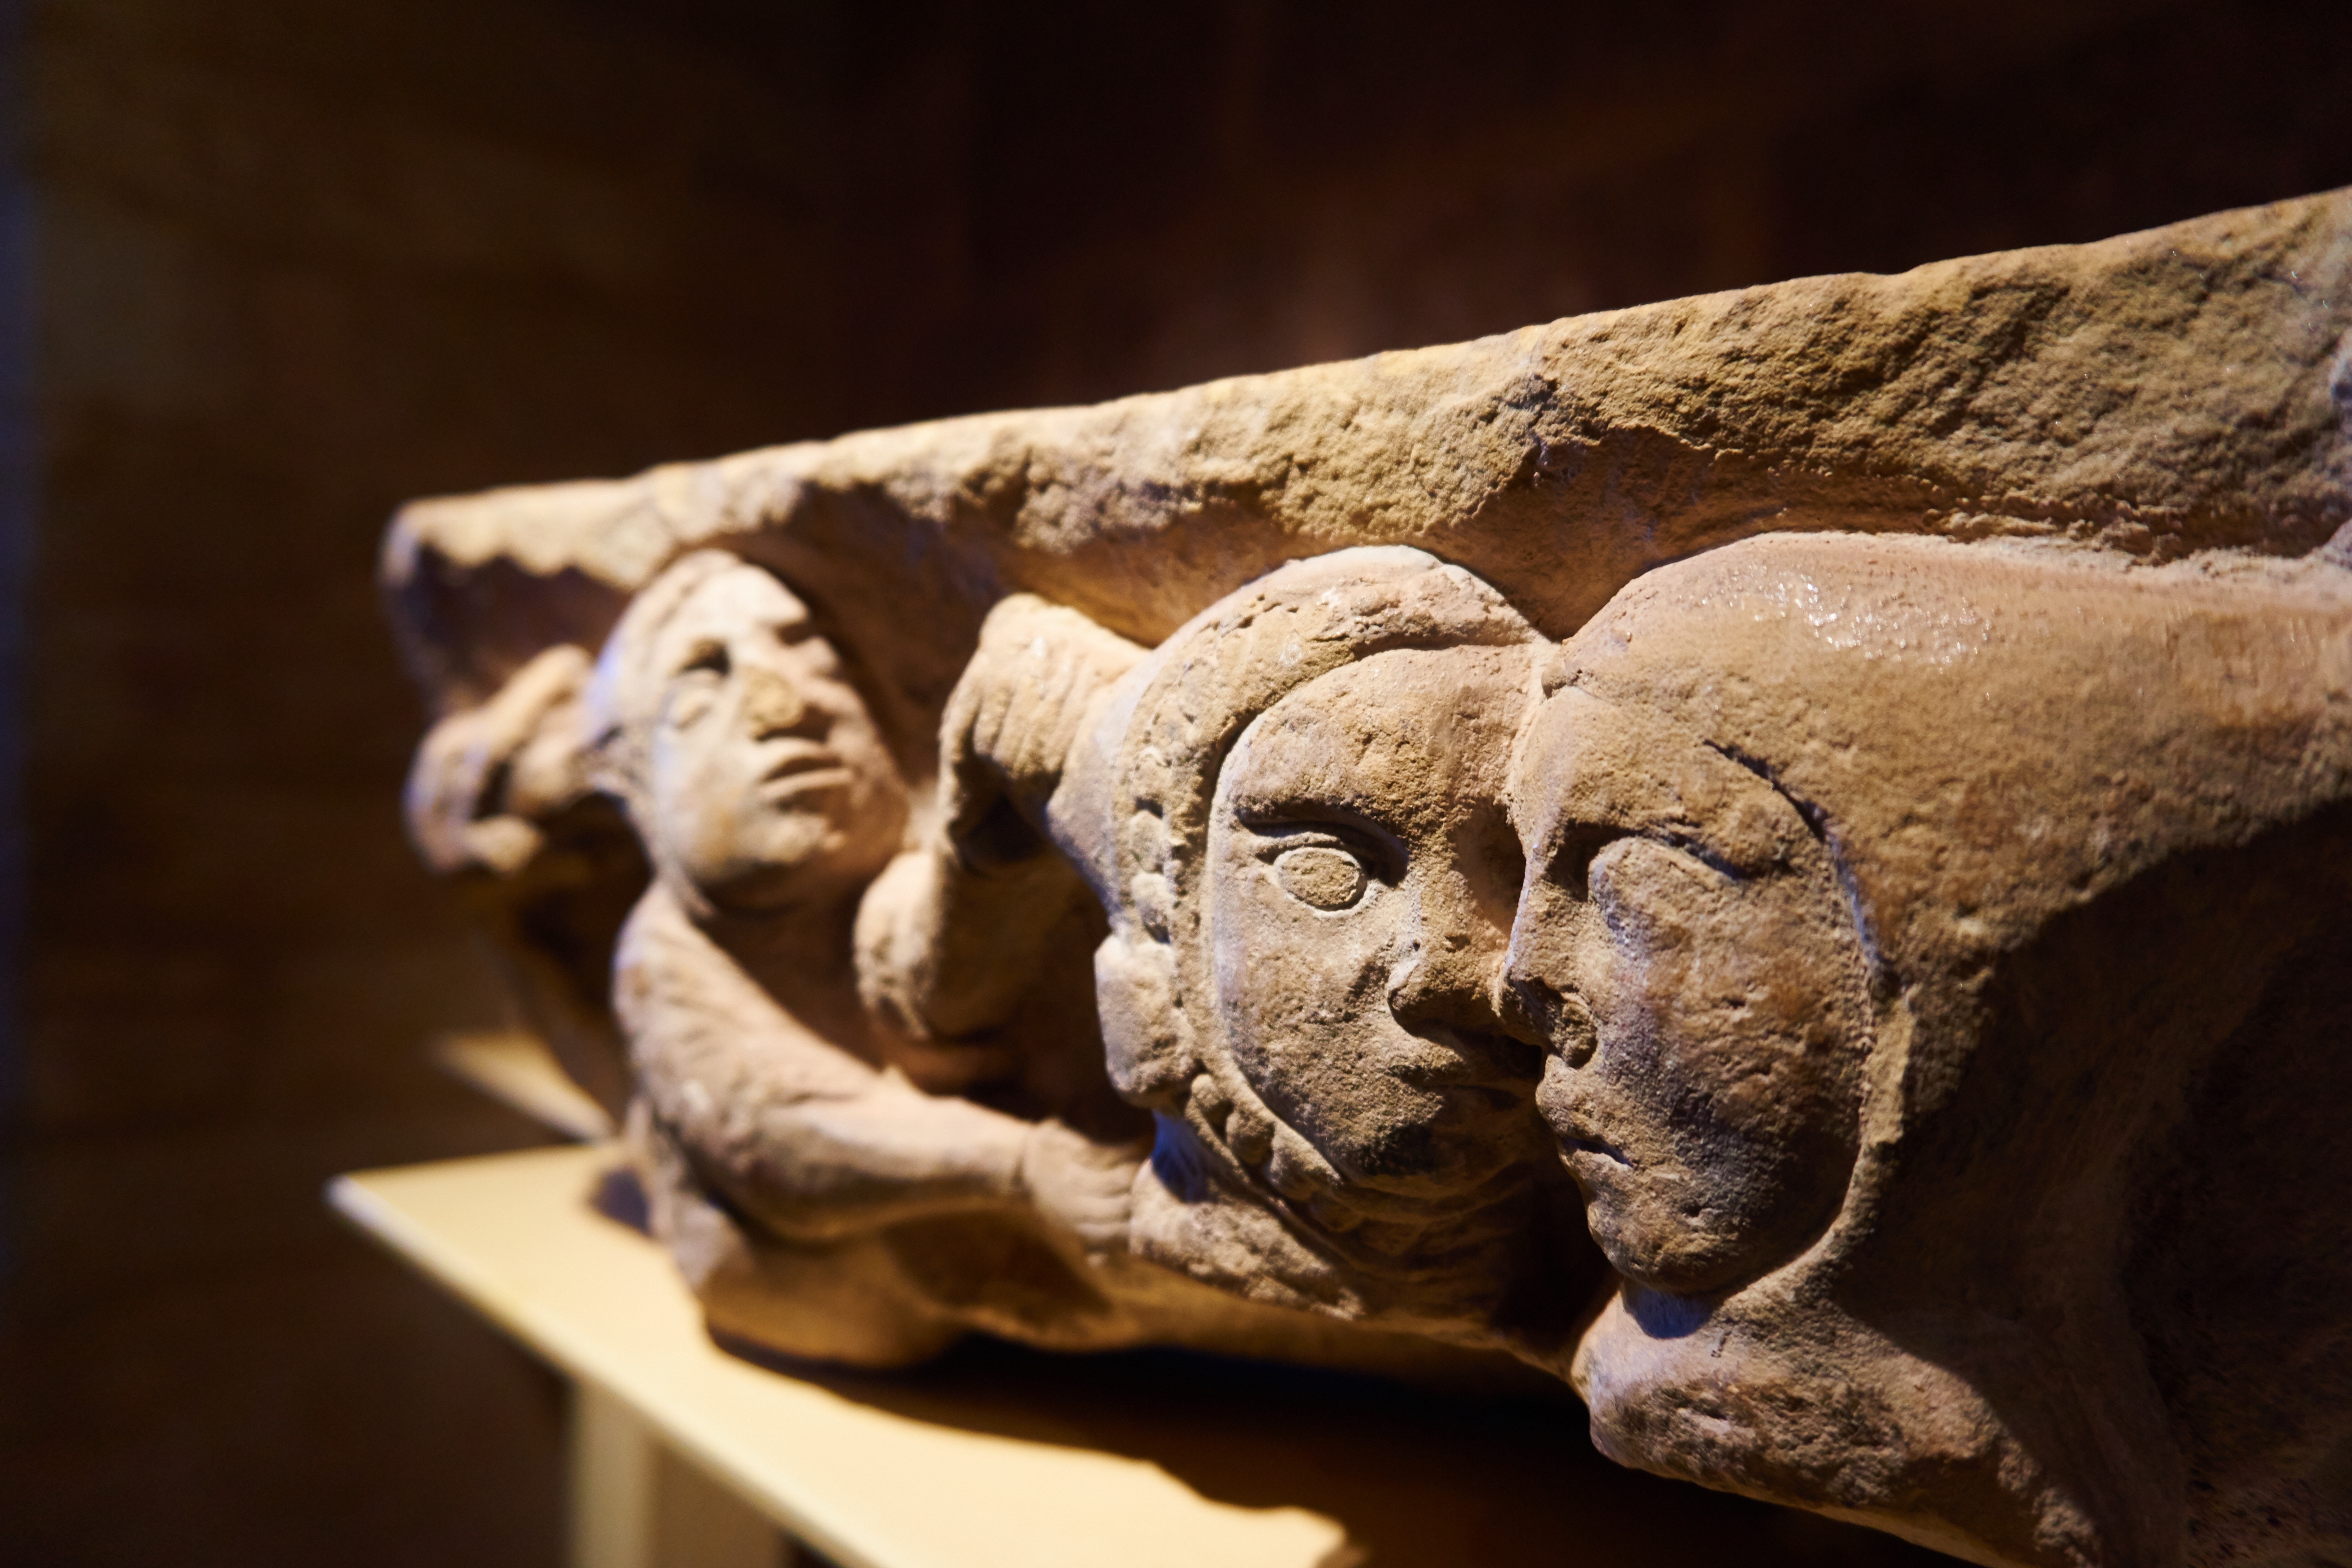
wood, old, stone, statue, gargoyle, sculpture, art, anthropology, temple, carving, middle ages, mythology, ancient history